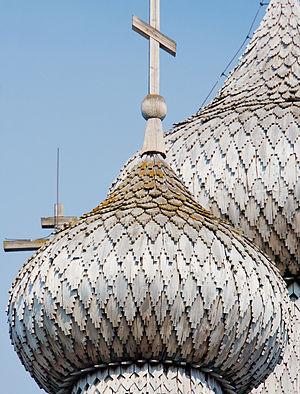
Le lemekh est un matériel de couverture de toiture en forme de petites plaques en bois. Dans les immeubles actuels et dans les églises de l'ancienne Rus' ils étaient utilisés pour recouvrir aussi bien les coupoles que les tambours, les kokochniks, les zakomars, les bulbes des églises orthodoxes.
Le cintrage à la vapeur est une technique de travail du bois où des bandes de bois sont chauffées à la vapeur à l'aide d'une étuve à vapeur. La chaleur et l'humidité appliquées rendent le bois suffisamment flexible pour pouvoir le plier facilement autour d'un gabarit pour créer une forme spécifique. Le processus de moulage est généralement effectué en serrant les bandes de bois sur une forme positive, les bandes de bois étant souvent renforcées à l'extérieur avec une bande métallique pour empêcher les éclatements. La méthode a été utilisée dans la fabrication d'une gamme diversifiée de produits, quelques exemples étant en bois la construction de bateaux où il est utilisé dans la mise en forme des nervures de la coque et des bordages, la production des bâtons de crosse traditionnels, des instruments de musique tels que les violons et la fabrication de meubles en bois comme la chaise Windsor et une grande partie du travail de Michael Thonet.